A Stormy Night

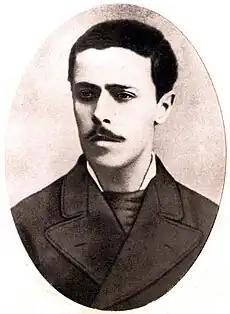
Caragiale in 1879

Spiridon, a boy who performs menial duties for Dumitrache and his family, makes a key appearance in shrewdly negotiating Venturiano's fate. Economist Radu Vasile took him as an example of the apprentice lumberman who doubles as a domestic worker, remarking that this fit the profile of most on-job trainees, as revealed by an 1863 occupational census. Tomuș has proposed that he is in fact a relative of Dumitrache's, from one side of the family that never managed to become prosperous. The same scholar highlights Spiridon's unusual position, as an illiterate person who is made to carry the gazette, which Dumitrache uses for structuring and restructuring his own understanding of the world. Cremene sees Spiridon as "destitute and exploited", but also transformed by Dumitrache's influence: "he lies, he takes bribes, he acts as an amorous in-between." According to Piru, the boy is at least partly based on servants appearing in 1860s plays by Caragiale's other uncle, Iorgu Caragiale—and, beyond, in August von Kotzebue's "Wer weiß, wozu das gut ist".